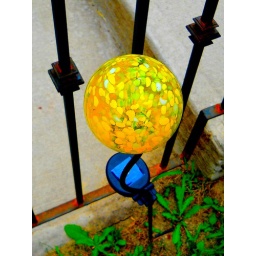
yellow glass globe in the garden